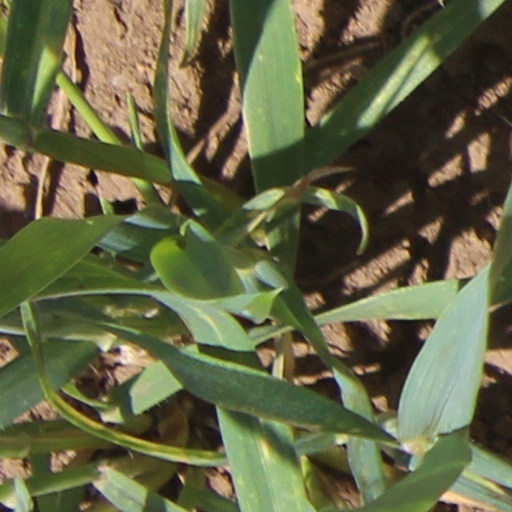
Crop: wheat